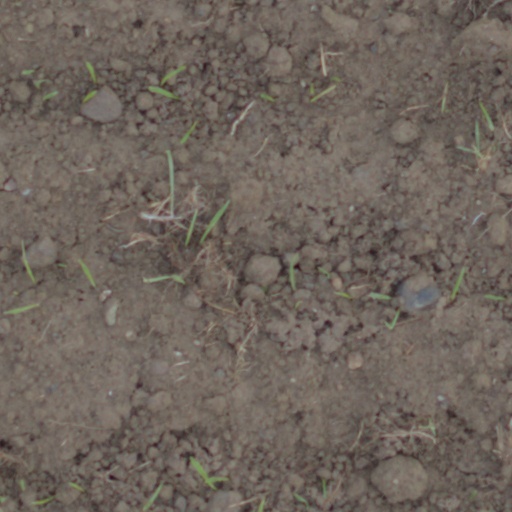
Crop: wheat